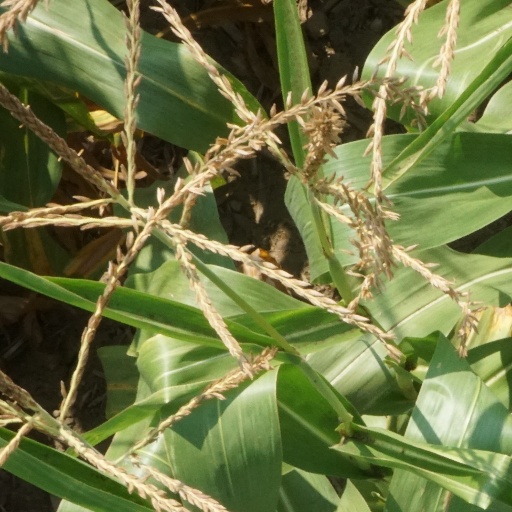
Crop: maize; corn